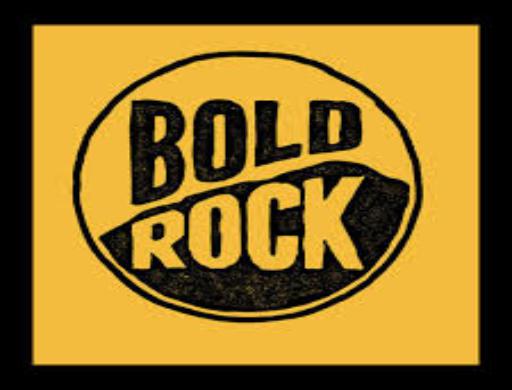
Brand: Bold Rock Hard Cider
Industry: Food